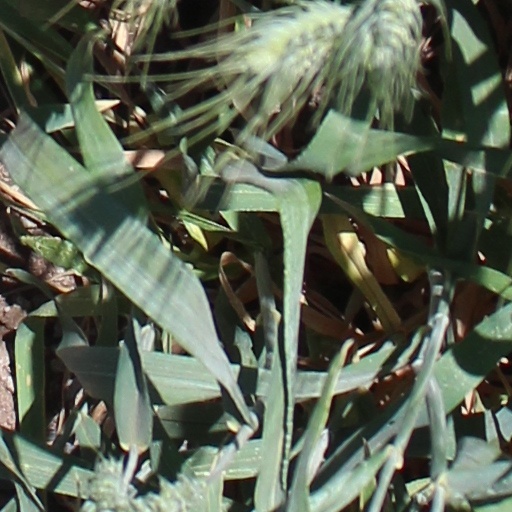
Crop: wheat